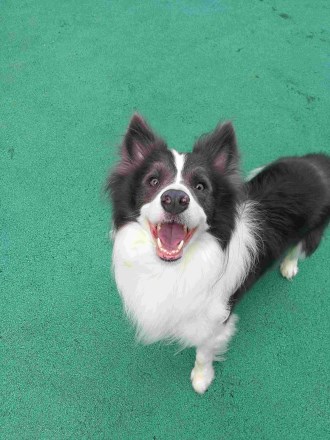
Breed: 2594-n000109-Border_collie